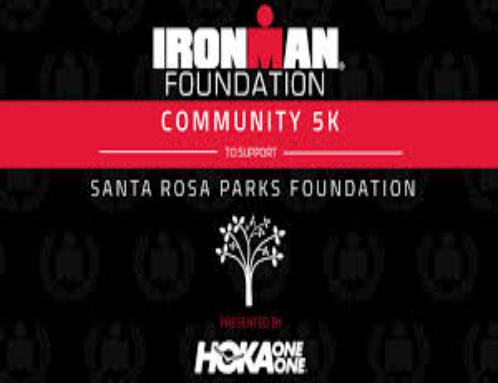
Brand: Hoka One One
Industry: Clothes